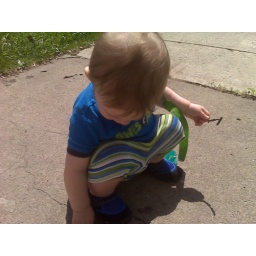
Milo make the little hole in the sidewalk in front of our house a bit bigger.